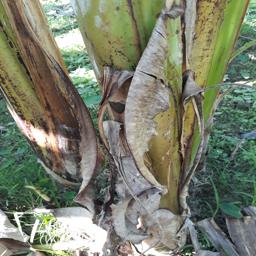
Label: PSEUDOSTEM WEEVIL